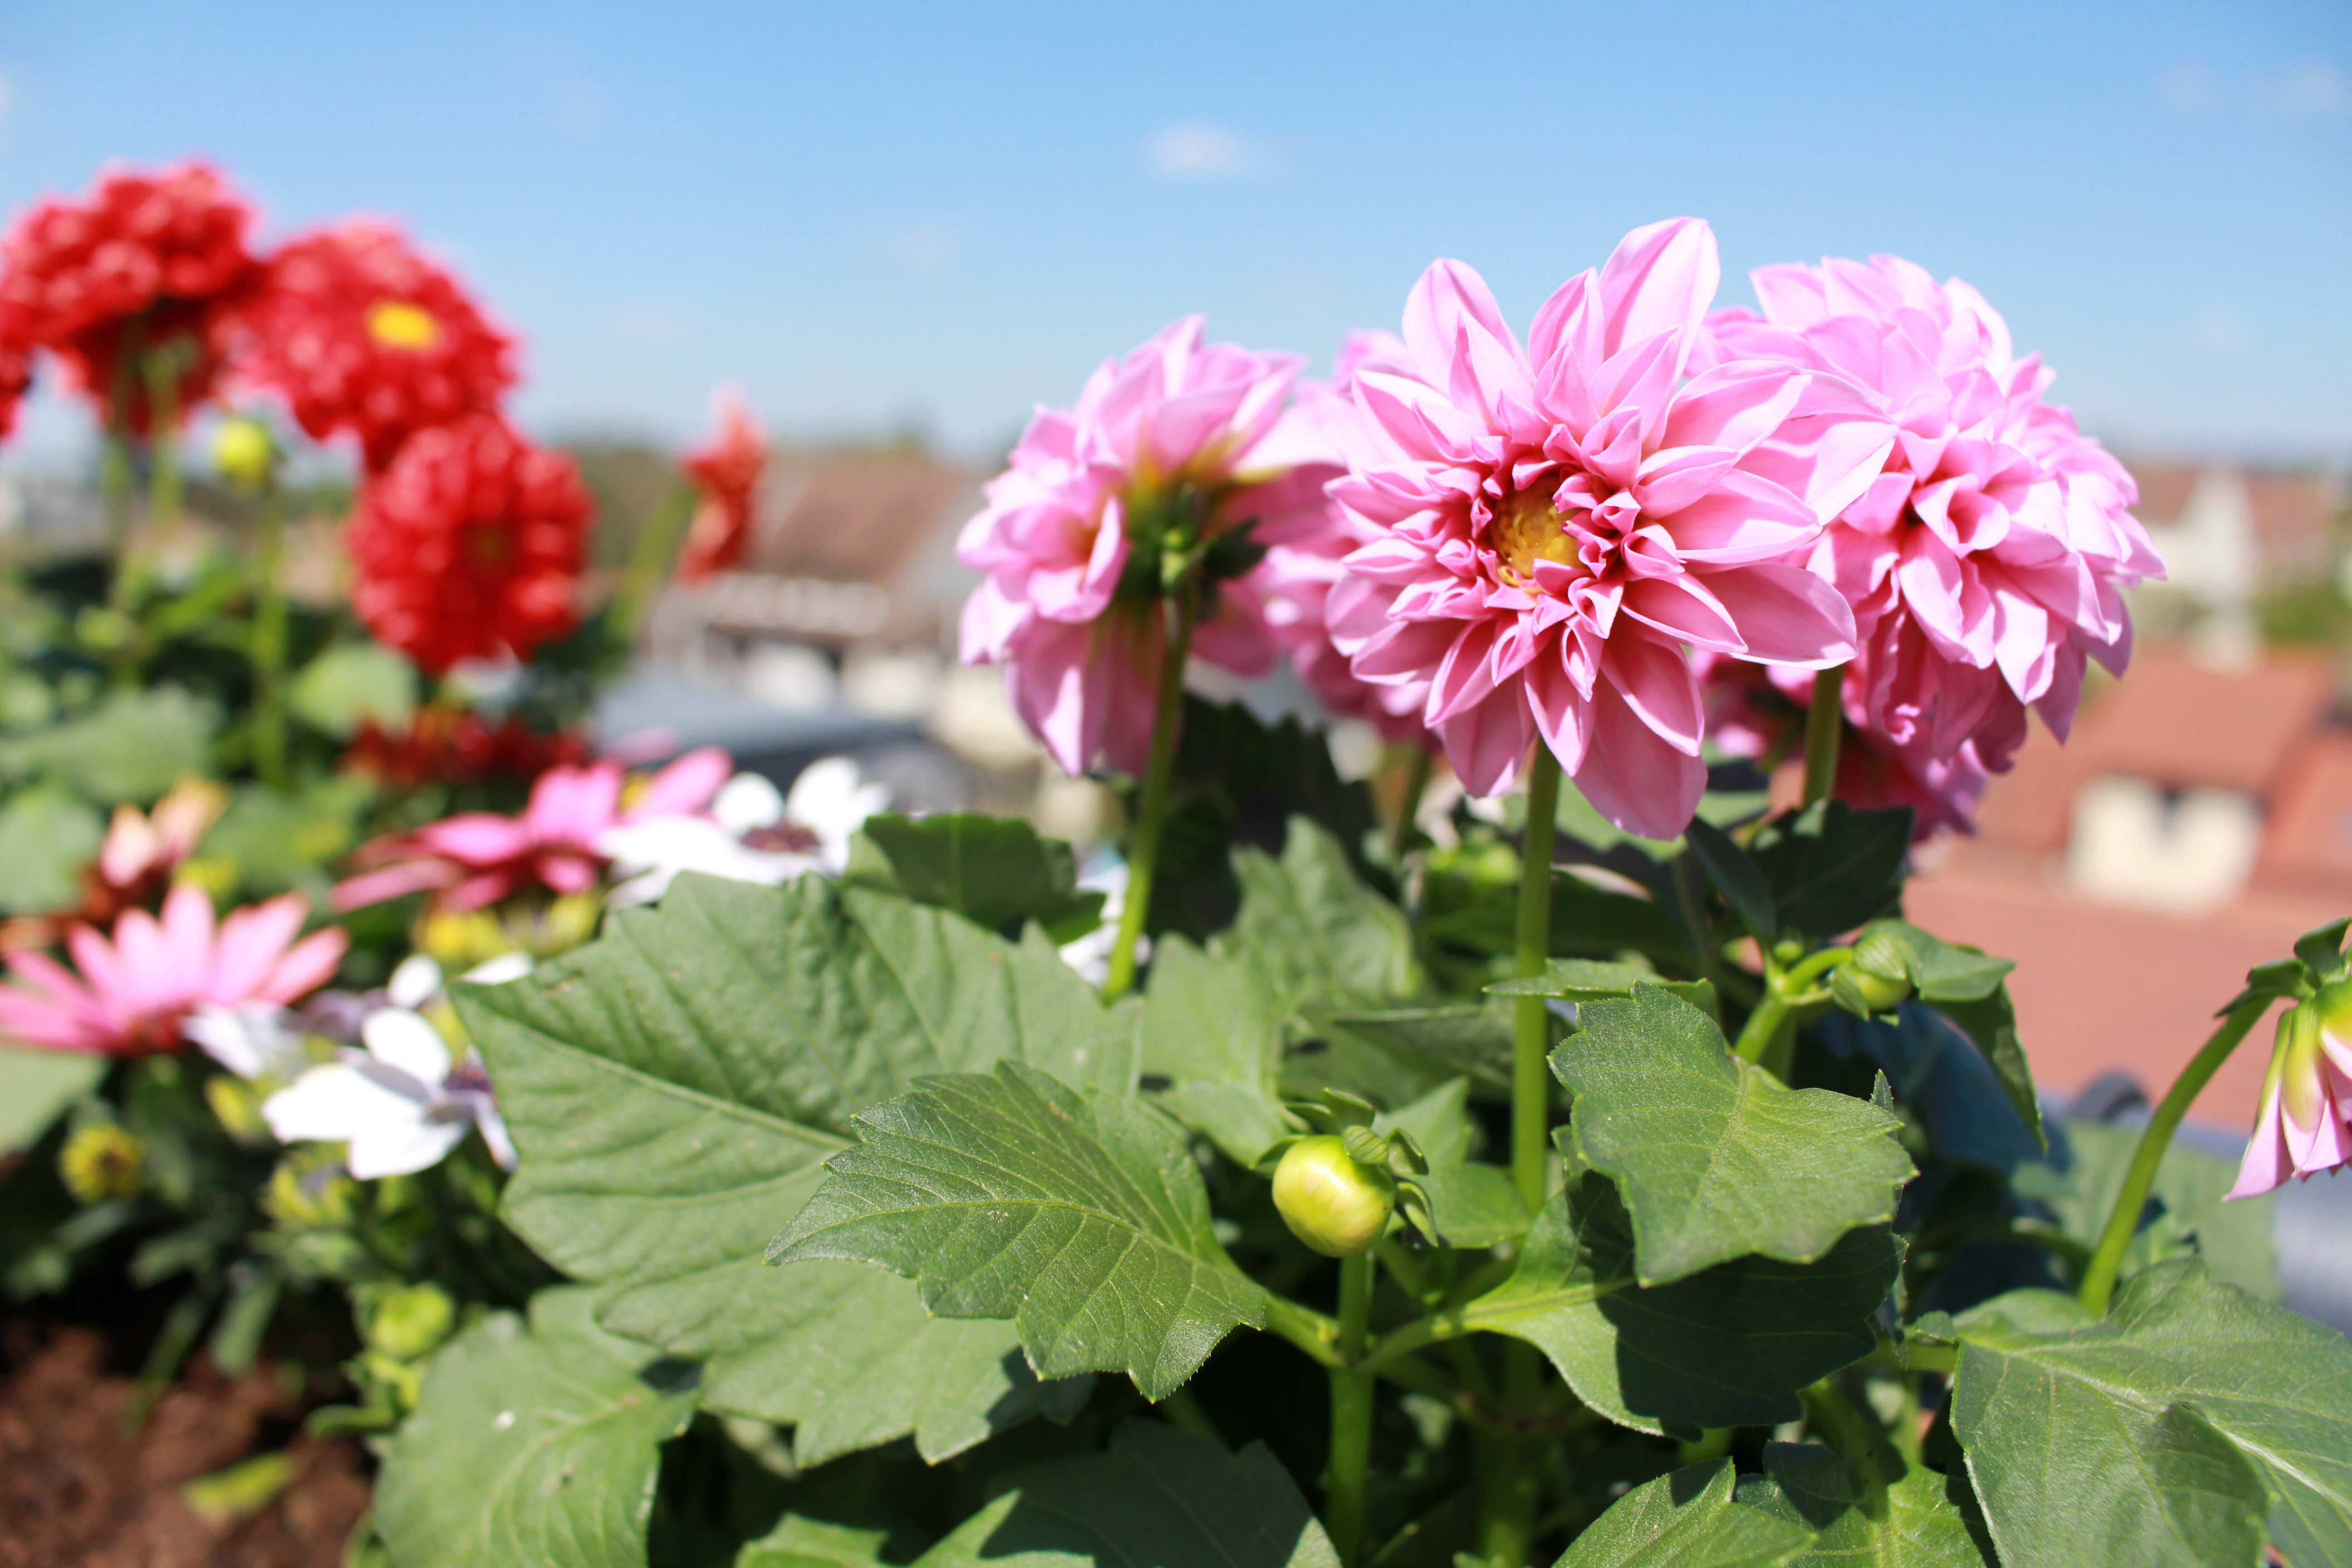
blossom, plant, flower, petal, spring, botany, garden, flora, flowers, dahlia, red flowers, pink flowers, flowering plant, daisy family, annual plant, land plant, garden cosmos